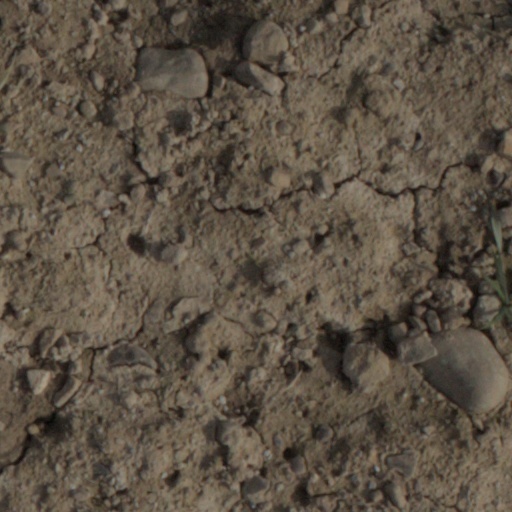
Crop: wheat